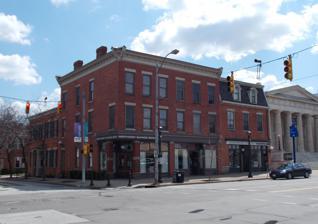
Building: Chandlery Corner
Country: United States of America
Year built: 1832
Historic house in Pennsylvania, United States United States historic place Chandlery Corner U.S. National Register of Historic Places Chandlery Corner, April 2013 Show map of Pennsylvania Show map of the United States Location 1 and 3 E. Fourth St., and 401-403, and 405 State St., Erie, Pennsylvania Coordinates 42°7′53″N 80°5′12″W / 42.13139°N 80.08667°W / 42.13139; -80.08667 Area 0.2 acres (0.081 ha) Built 1832, 1846, 1851 Architectural style Greek Revival, Federal NRHP reference No. 87000030 Added to NRHP February 5, 1987 Chandlery Corner consists of three historic buildings located at Erie , Erie County, Pennsylvania .  They are the Peter Rockwell House, Frederick Schneider House, and Schneider/Kessler Chandlery. History The Peter Rockwell House was built in 1832, as a Federal -style brick townhouse .  It was modified for commercial use about 1865 to be a 2 + 1 ⁄ 2 -story commercial building with a mansard roof .  The Frederick Schneider House was built in 1846, is a two-story five-bay brick dwelling in the Greek Revival style.  The Schneider/Kessler Chandlery was built in 1851, is a three-story six-bay brick commercial building.  The buildings are reflective of the 19th-century business district of Erie.  It was named Chandlery Corner because it is the site of the plant and store of Erie's first soap and candle maker. It was added to the National Register of Historic Places in 1987. References